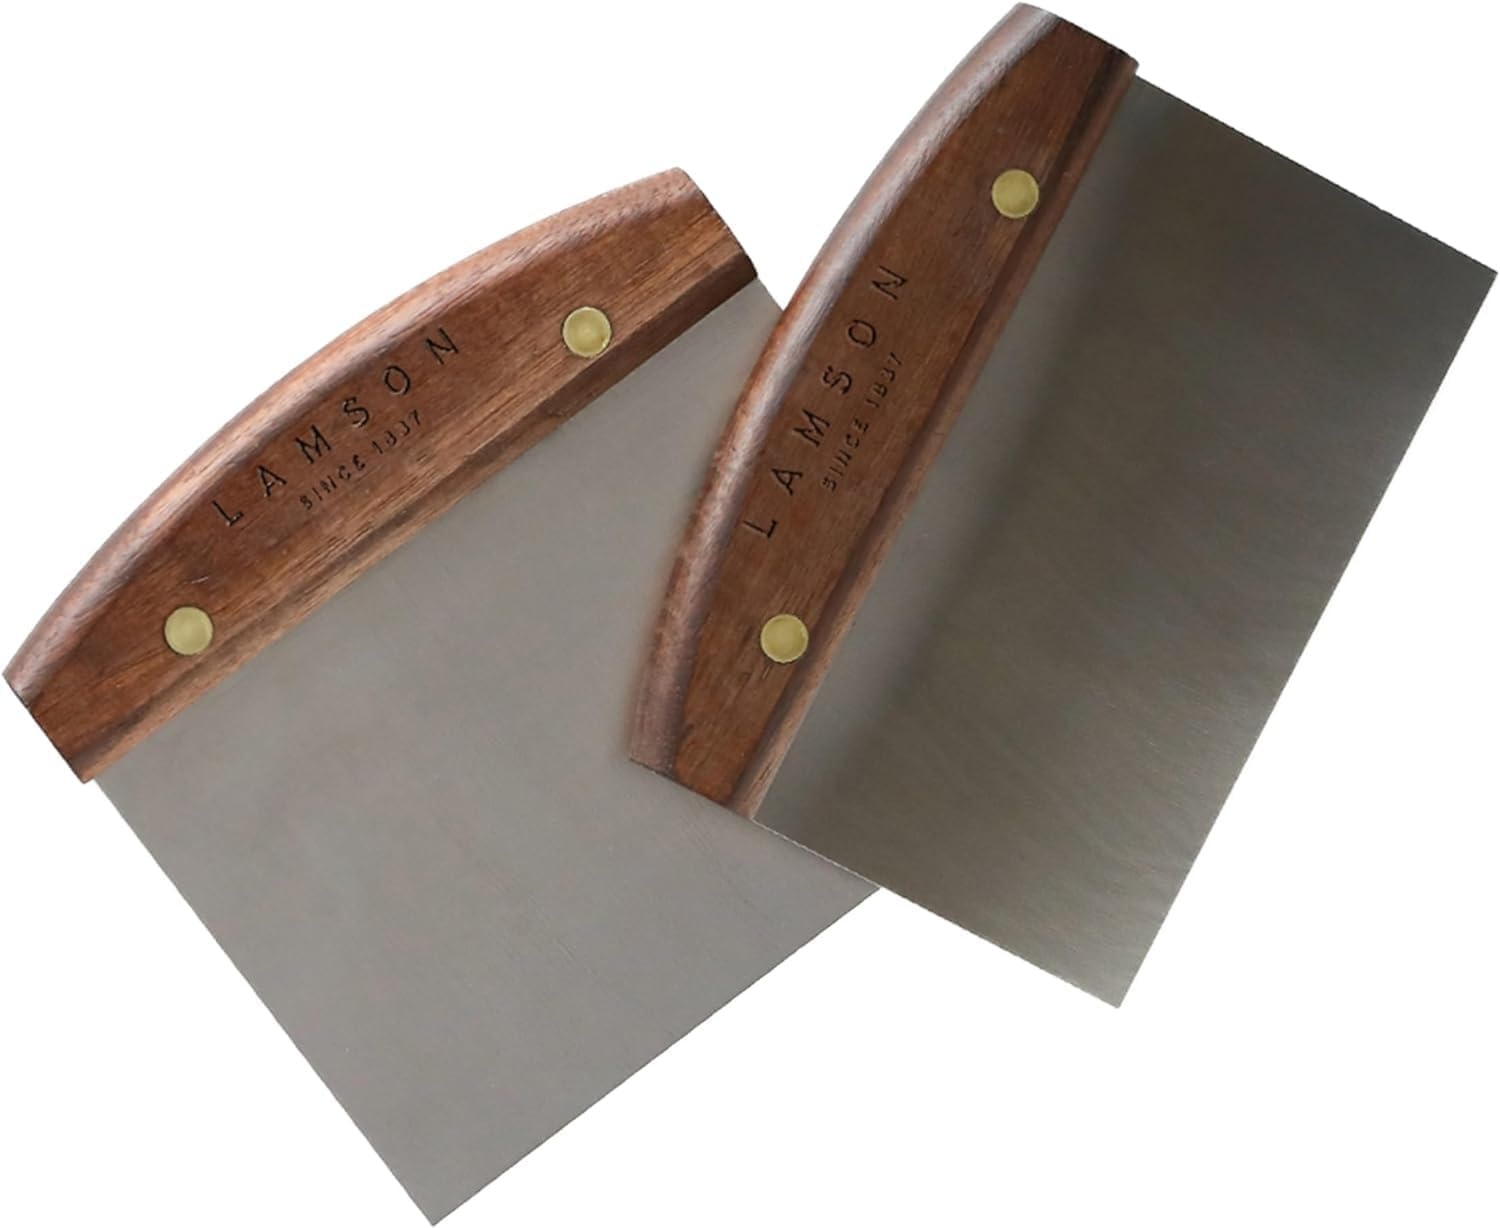
Lamson 3" x 6" and 4" x 6" Dough (Bench) Scraper with Walnut Handle
Brand: LamsonKitchenKnivesTools
Overview Material : High-Carbon Stainless Steel Brand : Lamson Is Dishwasher Safe : No Shape : Rectangular Handle Material : Walnut Wood About this item The Lamson Extra long dough scraper is the ideal tool for lifting and turning soft bread and pastry doughs Hardened and tempered with high-carbon stainless steel Riveted walnut handles that are unusually hard (natural color may vary from tool to tool) To enjoy your Lamson walnut tools for years to come, hand wash only and when the wood appears Dry, treat with mineral oil Made in the USA
Category: Home & Garden > Kitchen & Dining > Kitchen Tools & Utensils > Kitchen Scrapers > Bench Scrapers